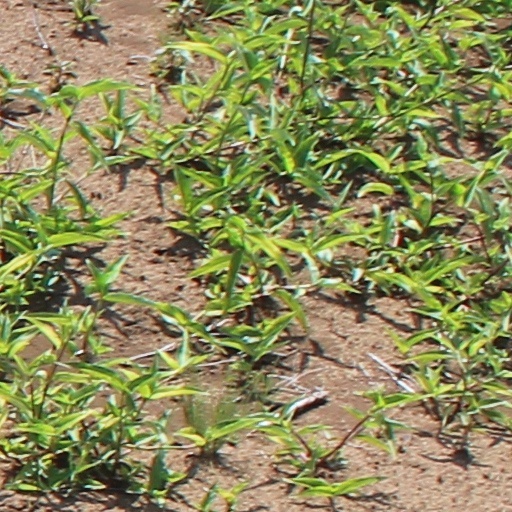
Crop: wheat